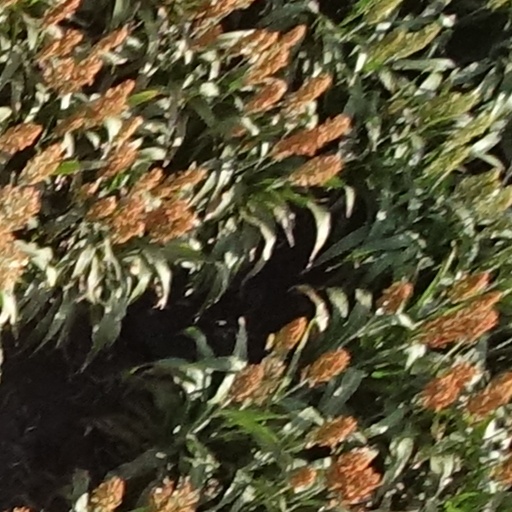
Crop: sorghum